Henry Willey Reveley

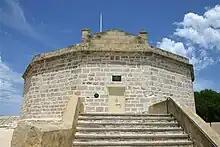
The Round House

On 20 January 1824, Henry Reveley married Cleobulina (b. 1790, also known as Amelia), the sister of Copley Fielding. He worked in London before being appointed the first Colonial Civil Engineer at the Cape Colony, where he arrived in January 1826. One of his principal tasks was to improve Table Bay Harbour. His best-known building is St Andrew's Presbyterian Church on Somerset Road, Cape Town. In May 1828 he was dismissed as incompetent by the Governor, Richard Bourke.